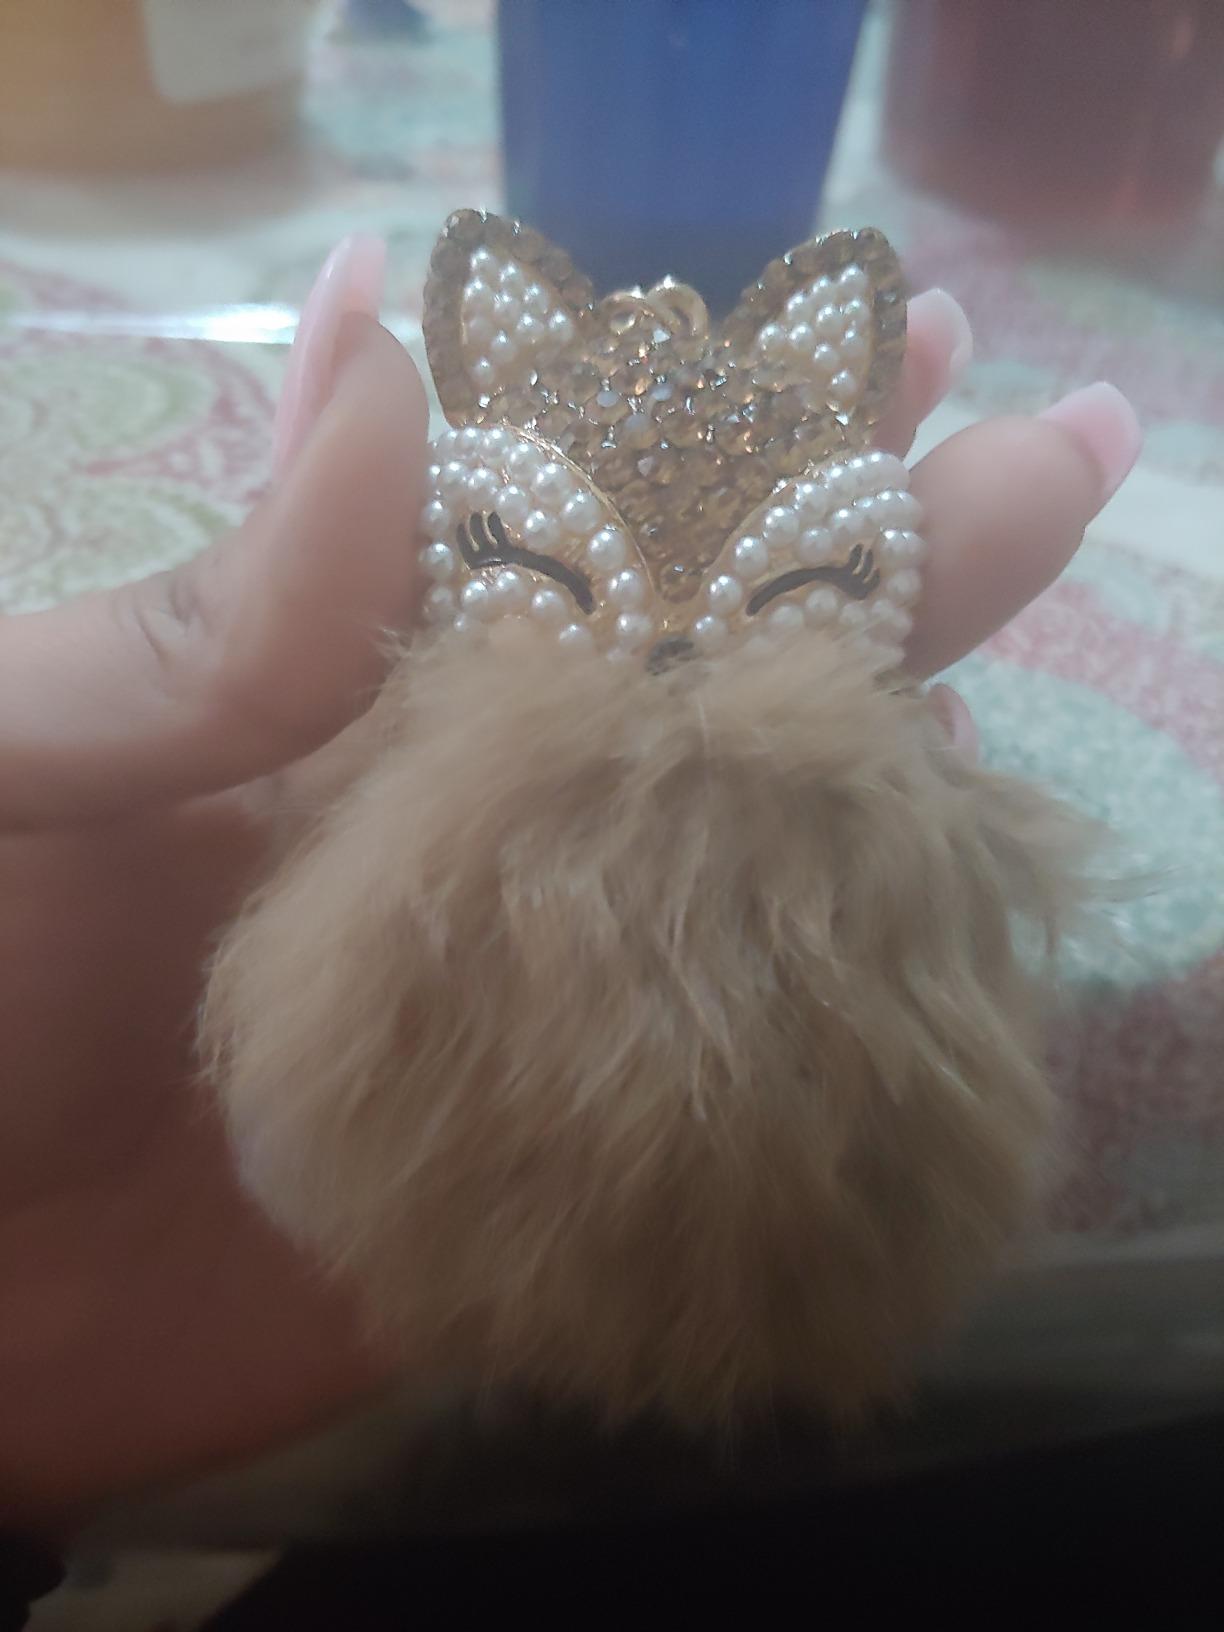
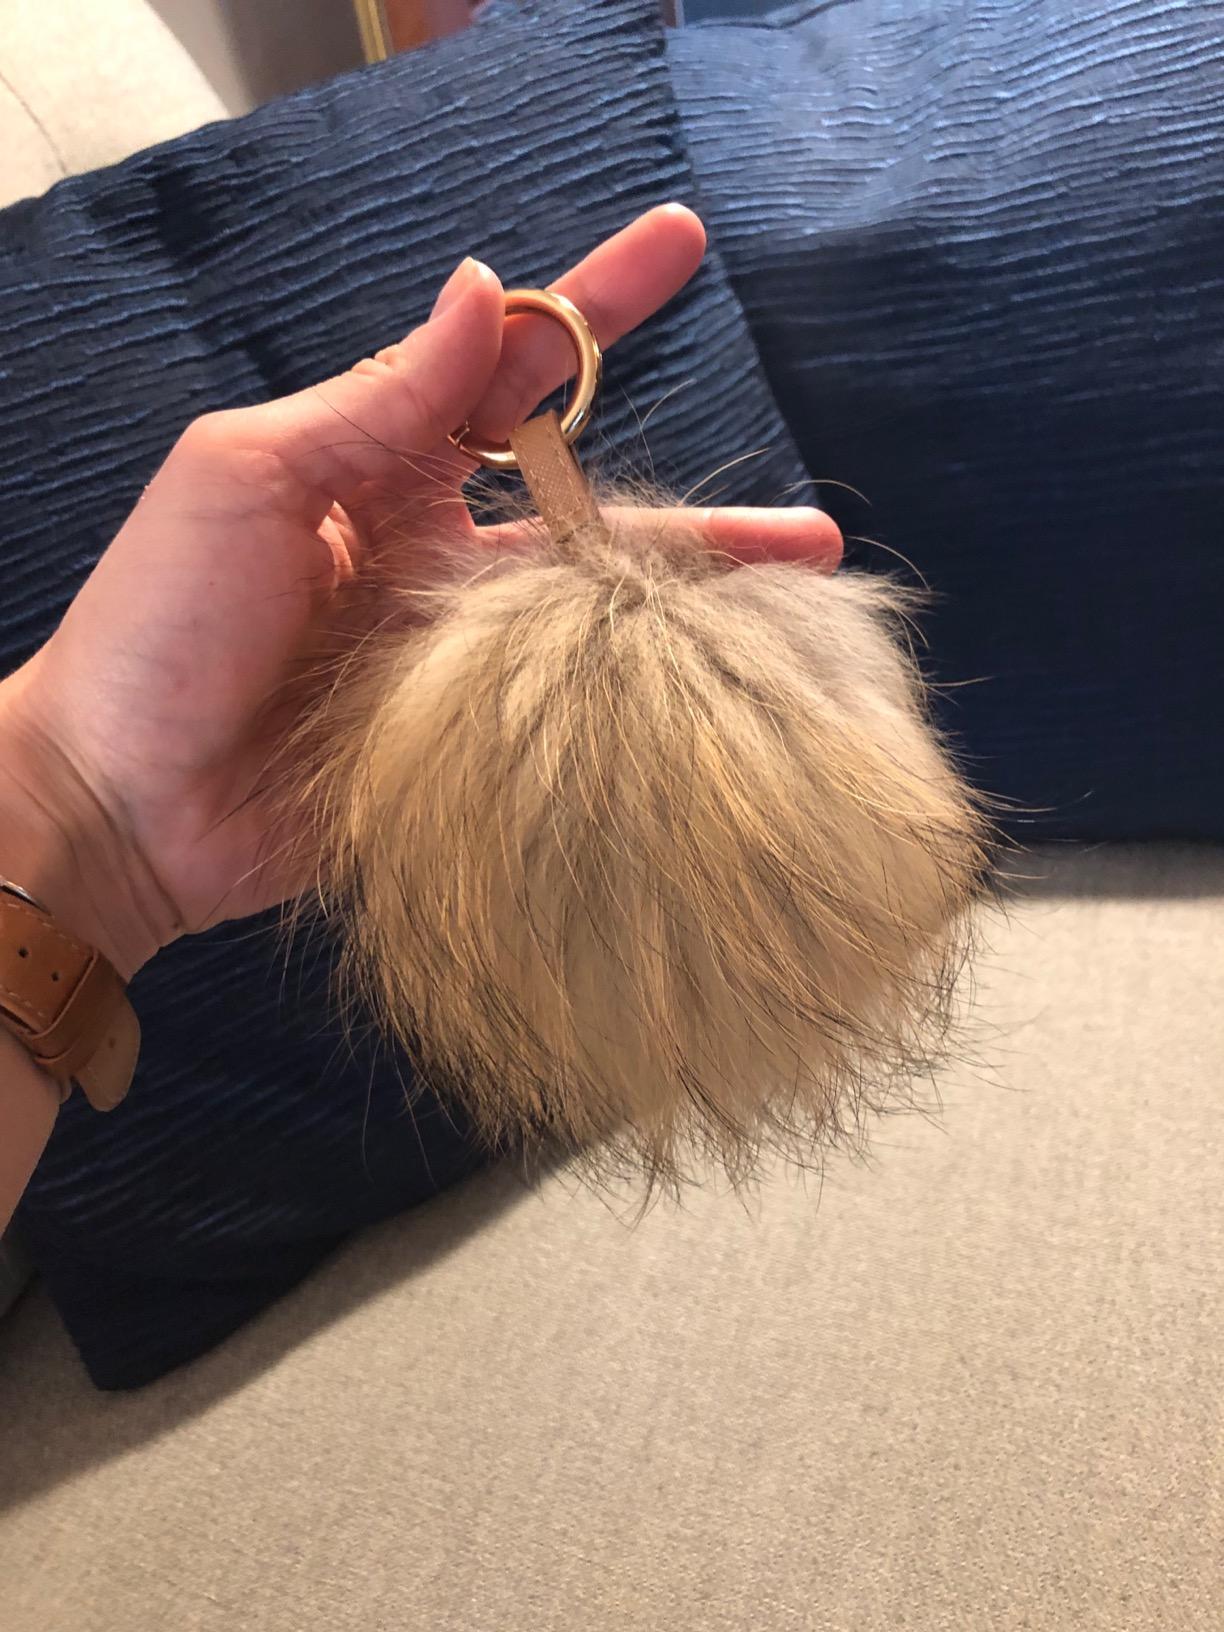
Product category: accessories_keychain
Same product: no